Traditionalism (Spain)

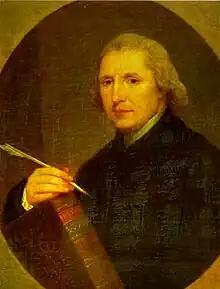
Lorenzo Hervás

A somewhat unclear question is this of Traditionalism and democracy. Understood in presently prevailing terms the two are clearly incompatible, as the former identified divine order and the latter the people as a source of public power. Also in terms of praxis most Traditionalists generally rejected democracy as unstable and non-functional system and at the level of popular public discourse Traditionalist press have usually denigrated democracy. However, some key theorists admitted that it might be operational at the lowest community level, e.g. in case of a municipio. Moreover, few – at times dubbed "democrats to the core" – did not reject democracy, understanding it as a principle of representation and legal recognition; according to this reading, popular parliamentary elections were rejected as not genuinely democratic. Similarly vague is Traditionalist approach to dictatorship. In principle fiercely hostile to tyrannical or despotic regimes exercising power beyond appropriate limits, some Traditionalist theorists acknowledged the sovereign right to coerce and agreed – usually as a last resort applicable in extremis – to dictatorial rule. Some have even developed own theories of dictatorship; that of the 1840s was resemblant of a praetorian praxis, while that of the 1920s was far closer to an authoritarian paradigm.